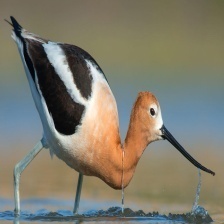
Species: AMERICAN AVOCET
Scientific name: PSITTACULA EUPATRIA